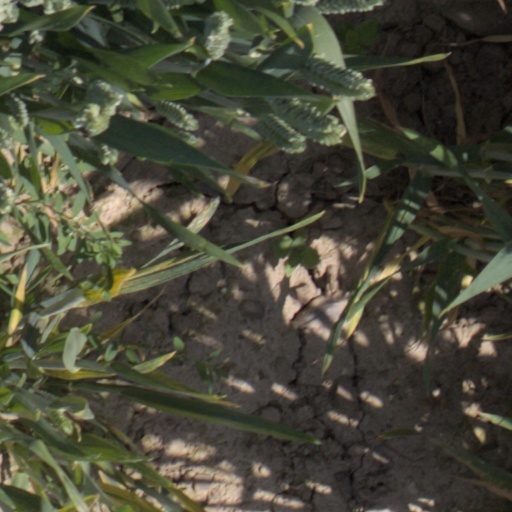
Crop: wheat